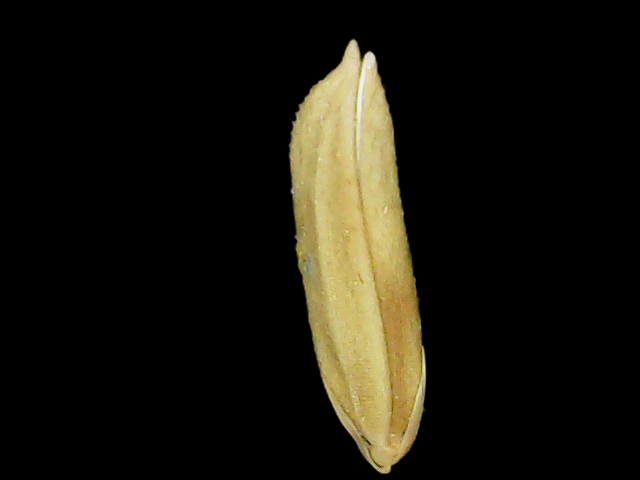
Rice variety: Binadhan20